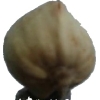
Label: pistachio